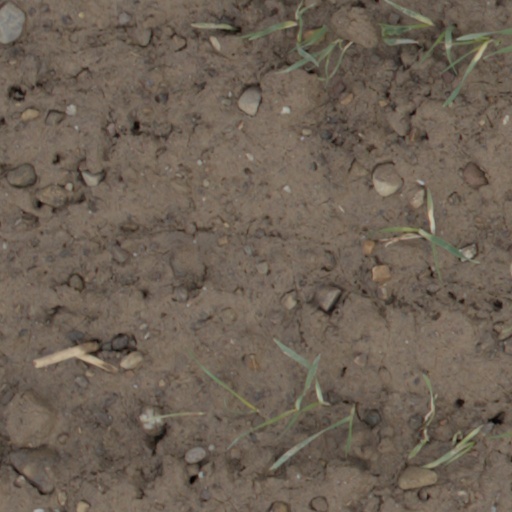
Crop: wheat